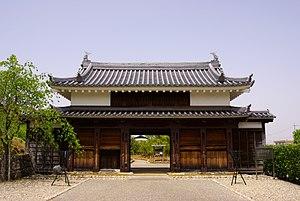
Le château de Nishio se trouve à Nishio, à l'est de la préfecture d'Aichi au Japon. À la fin de la période Edo, le château de Nishio hébergeait Ogyu Matsudaira, daimyō du domaine de Nishio. Le château était aussi connu sous les noms Tsuru-jō, Tsuruga-jō et Saijo-jō.